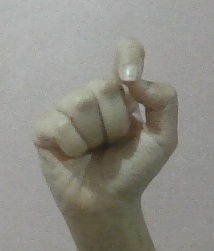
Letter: fa